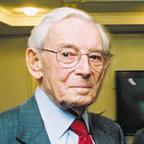
Age: 78